Newfoundland wolf

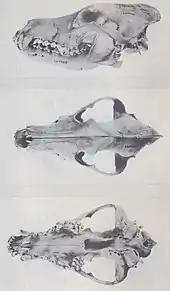
Skull

This wolf is recognized as a subspecies of "Canis lupus" in the taxonomic authority "Mammal Species of the World (2005)". In 1912, Gerrit S. Miller Jr have concluded that in North America, specifically west of the Mississippi River and Hudson Bay, and north of the Platte and Columbia rivers, there are three types of wolves: timber-wolf, plains-wolf, and tundra-wolf.